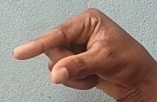
ASL sign: Q